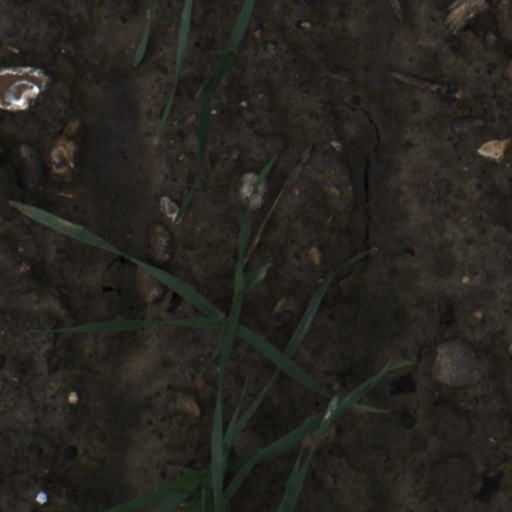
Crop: wheat